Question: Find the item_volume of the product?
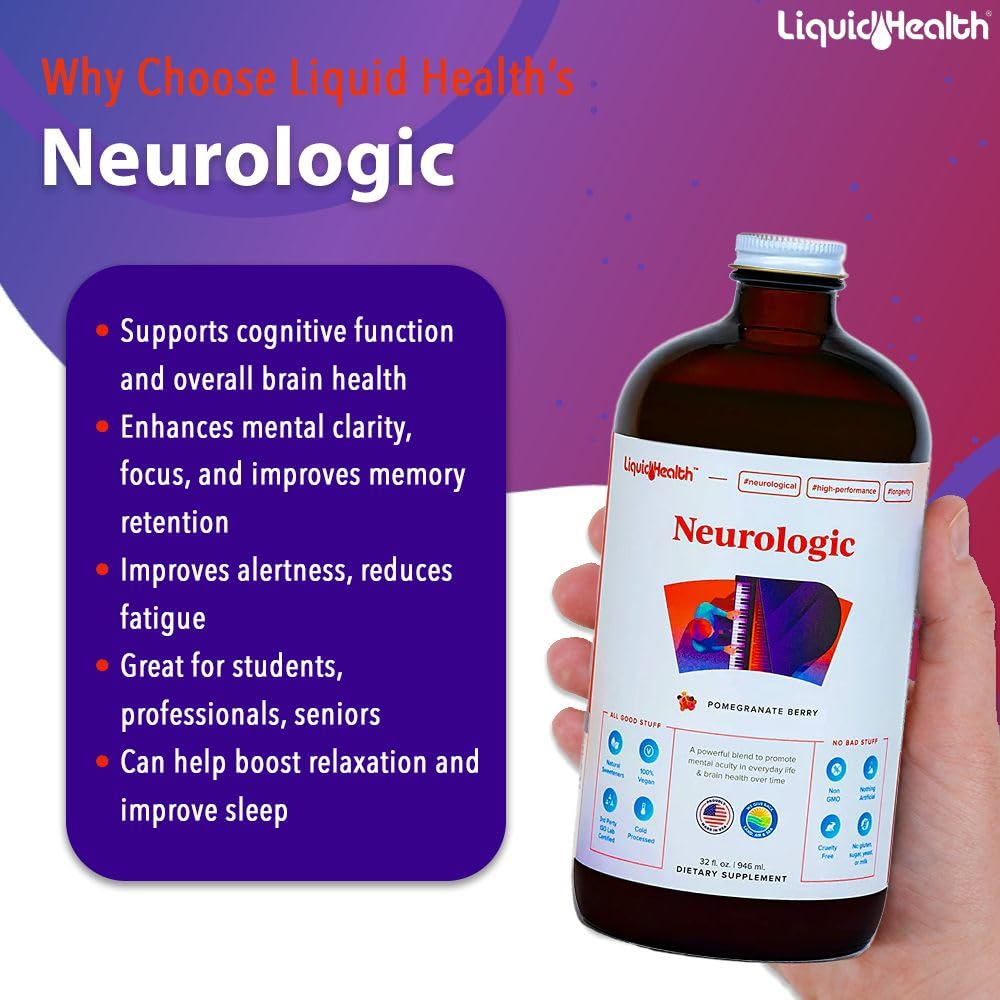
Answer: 32.0 fluid ounce